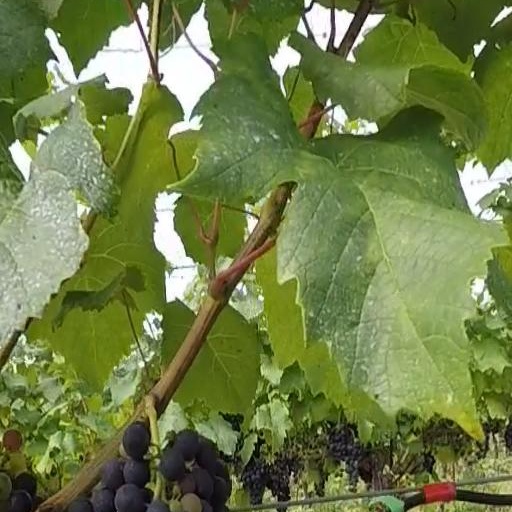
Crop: grape